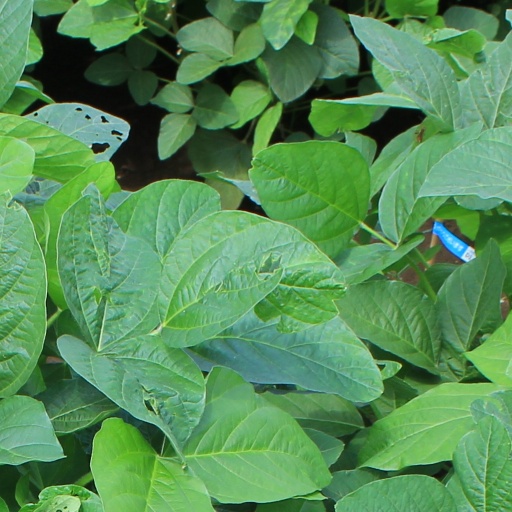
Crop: soybean